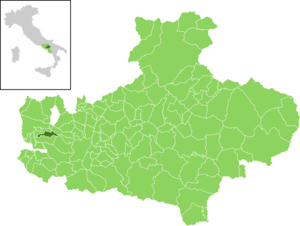
Quadrelle est une commune de la province d'Avellino dans la Campanie en Italie.